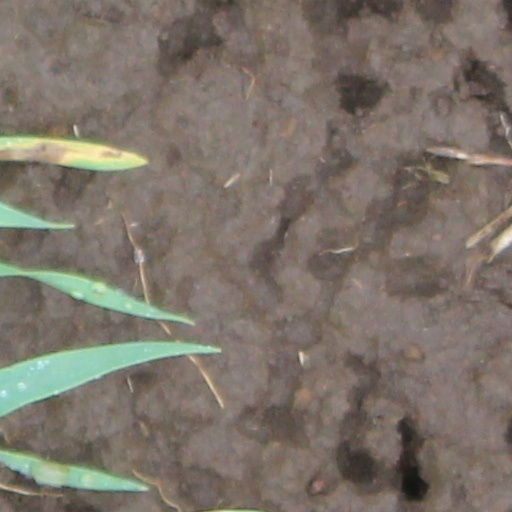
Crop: wheat